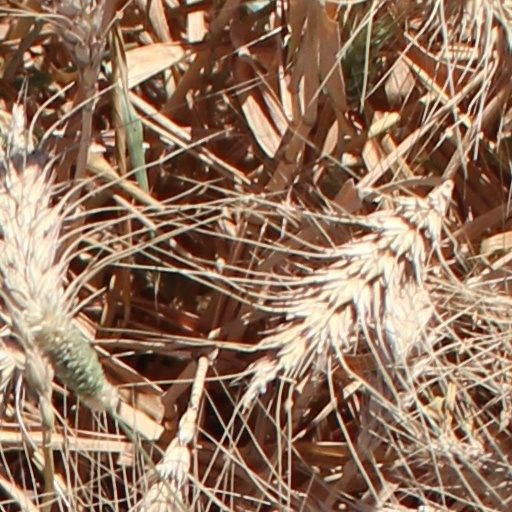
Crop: wheat